Oleksandr Pasichnyi

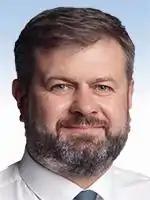
Official portrait, 2019

Oleksandr Stanislavovych Pasichnyi (born 3 November 1972) is a Ukrainian politician and football manager currently serving as a People's Deputy of Ukraine representing Ukraine's 127th electoral district as a member of Servant of the People since 2019. Previously, he worked as a salesman for The Coca-Cola Company and as manager of the Football Federation of Mykolaiv Oblast.